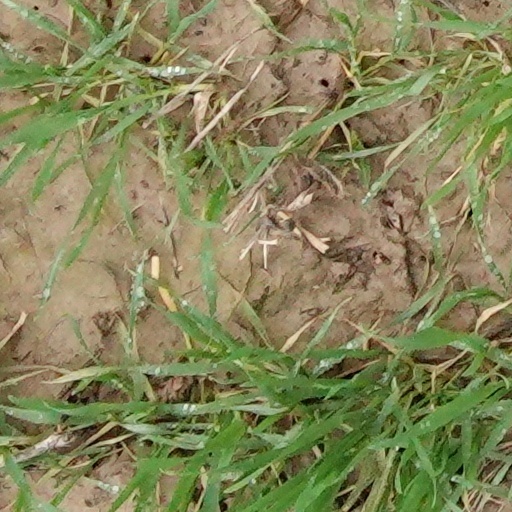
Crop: wheat